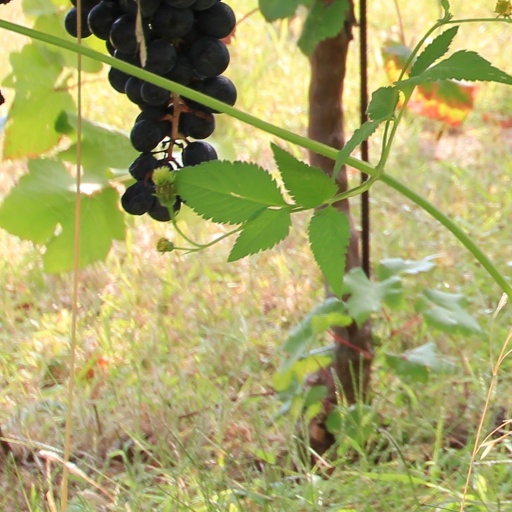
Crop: grape